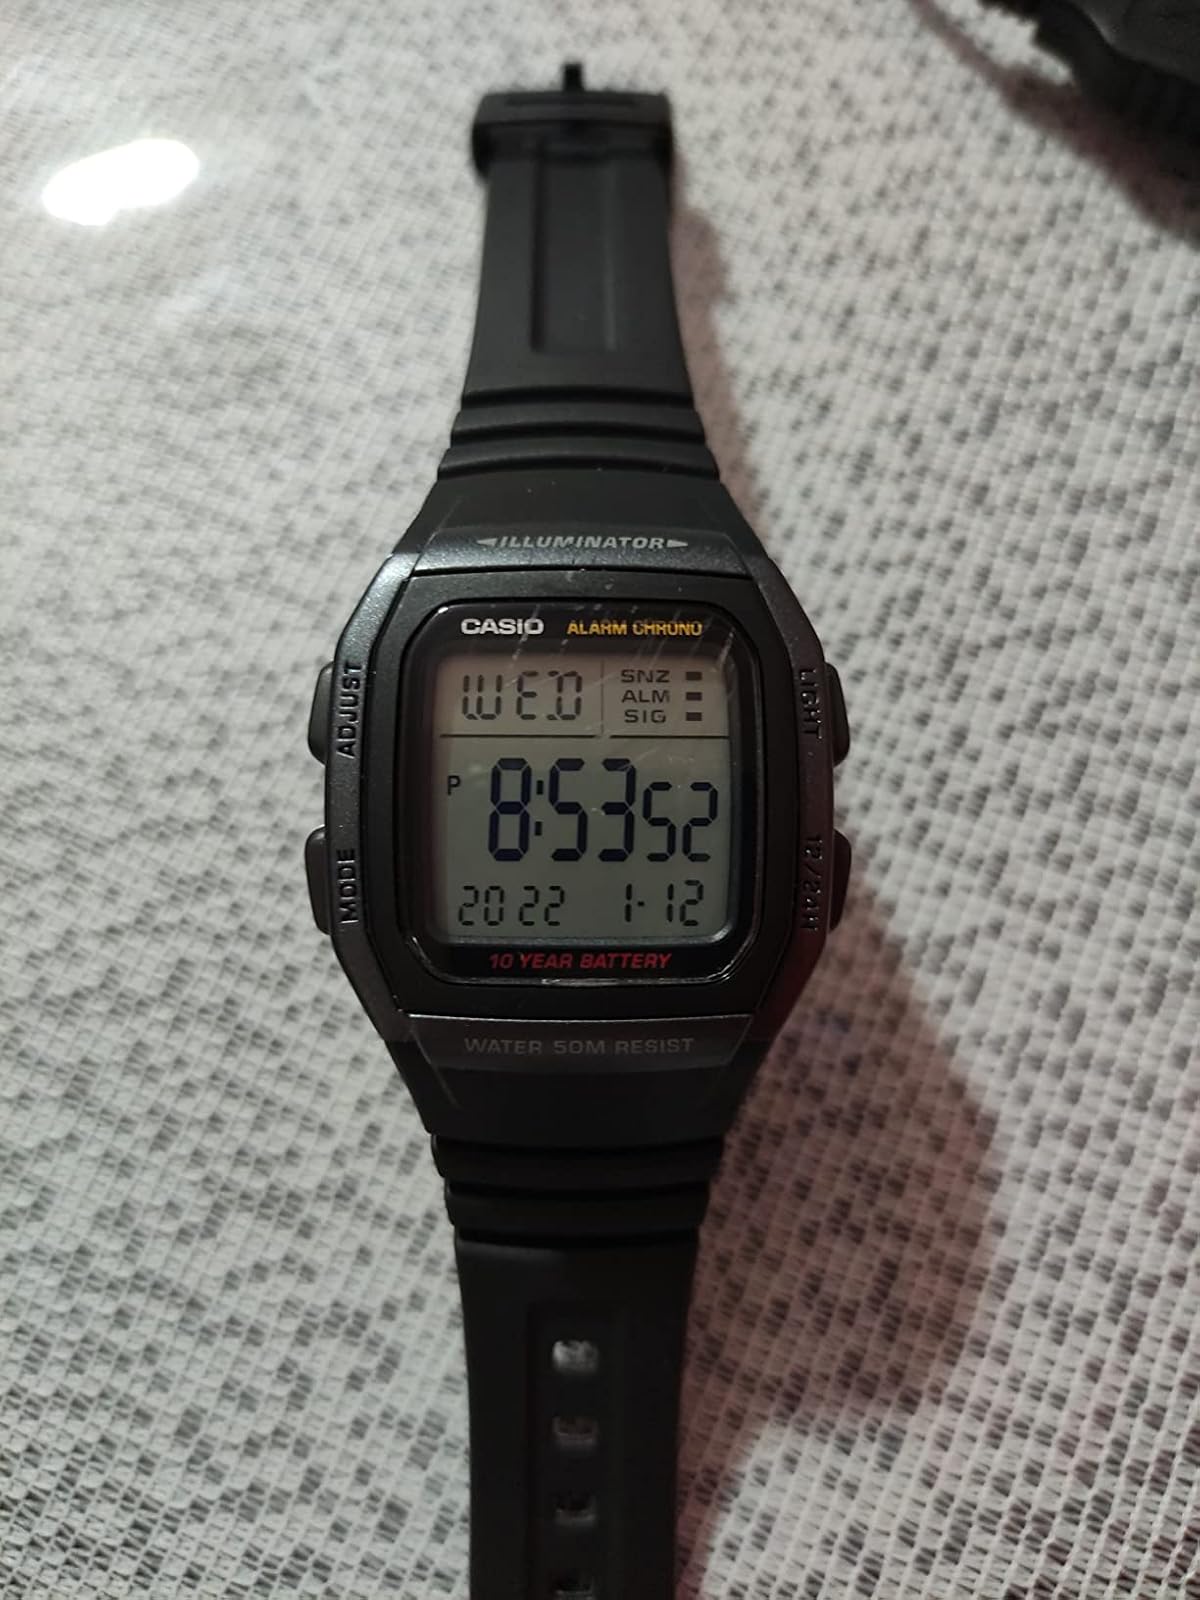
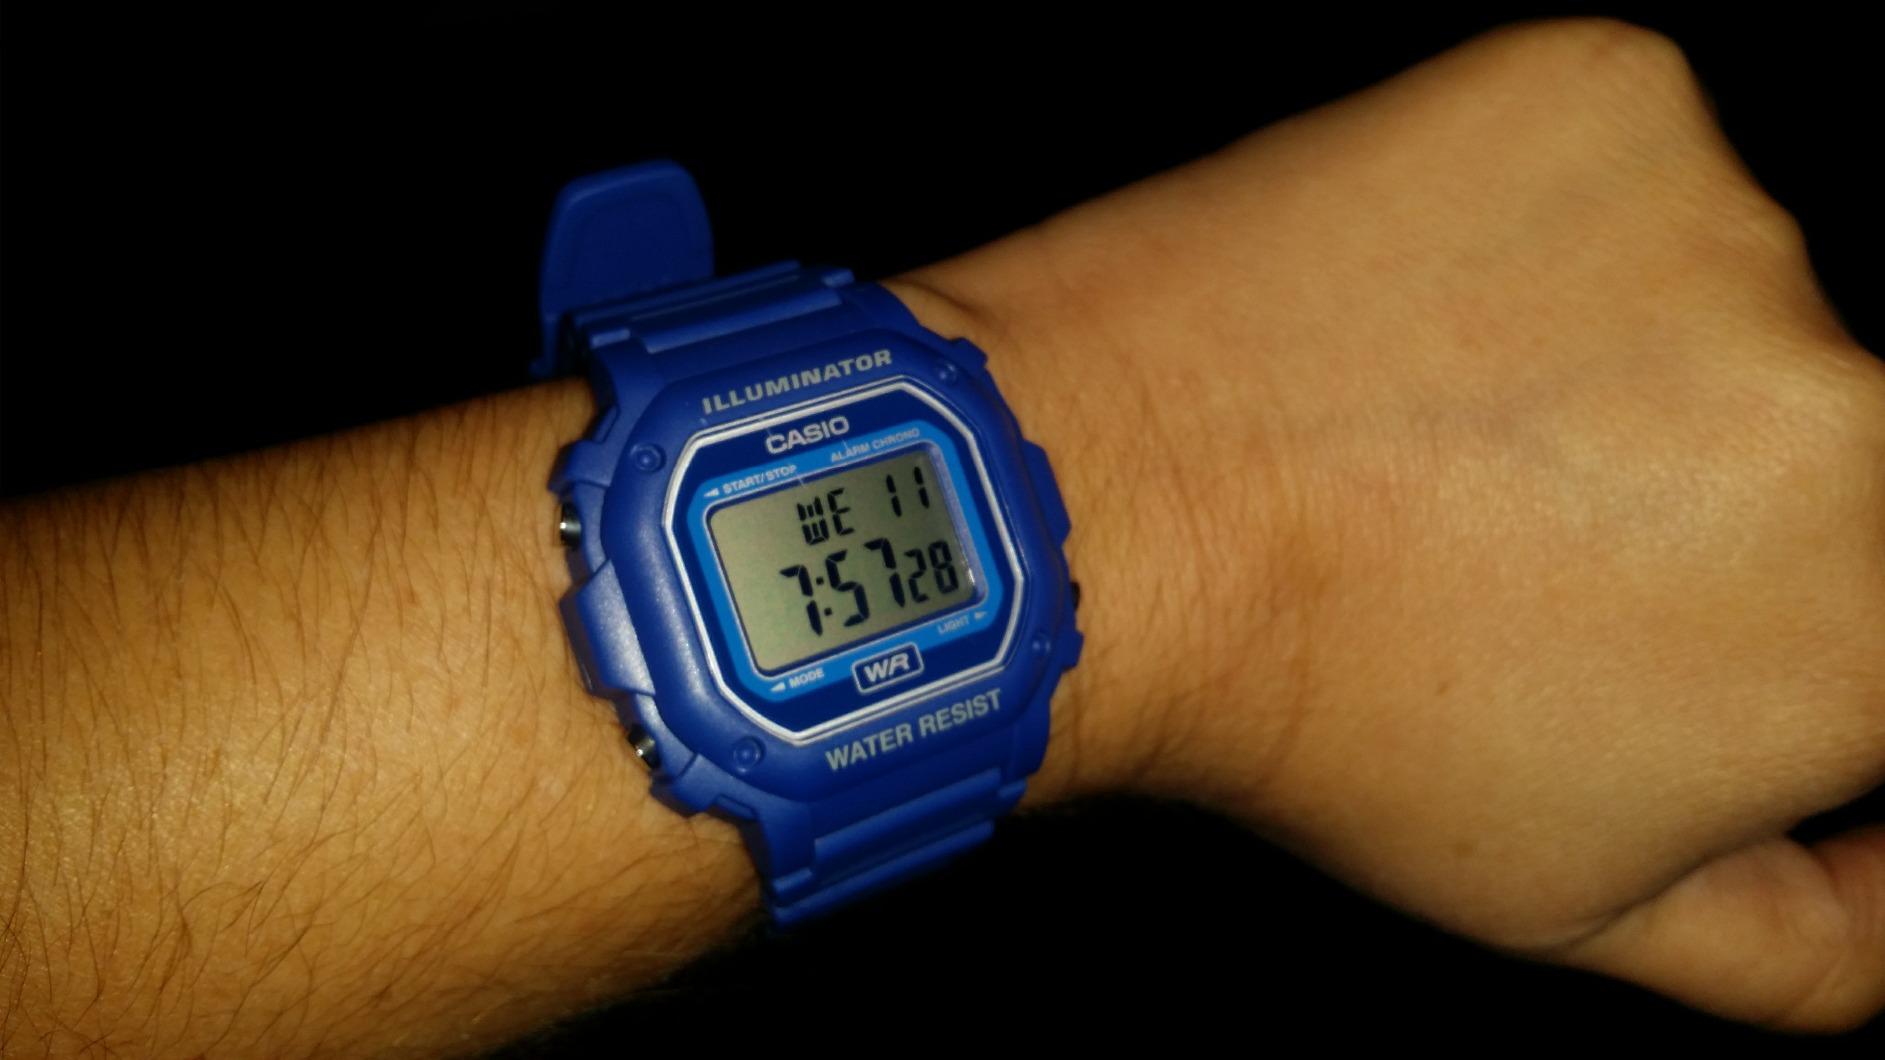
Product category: accessories_watch
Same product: no